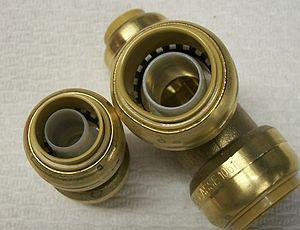
Le polyéthylène réticulé est un type de polyéthylène ayant subi une réticulation, dans le but d'améliorer certaines propriétés, et particulièrement la résistance aux hautes températures, ce qui permet l'utilisation du PER en réseau d'eau chaude et froide sanitaire ou en réseau de chauffage.